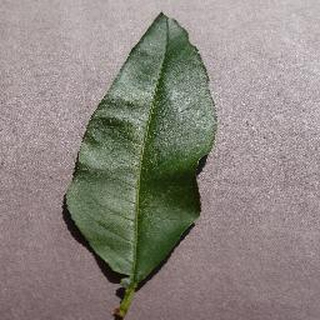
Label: healthy_peach